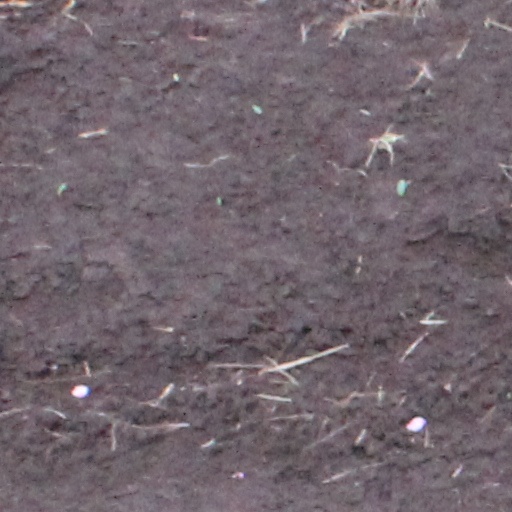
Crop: wheat